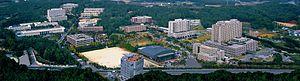
Le campus (à droite l'hopital et l'école de médecine).
Fondée en 1973, l’université Ajou est l'une des principales universités de Corée du Sud.